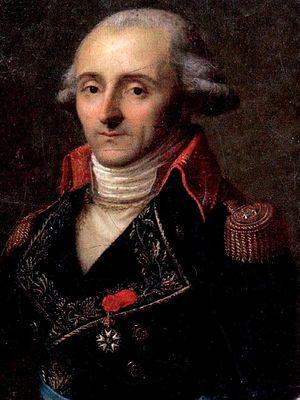
Photo du portrait du Général Meunier.
Hugues Alexandre Joseph Meunier, né à Mont-Louis le 23 novembre 1758 et mort à Poitiers le 9 décembre 1831, est un général français de la Révolution et de l'Empire.